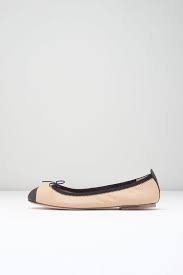
Label: Ballet Flat